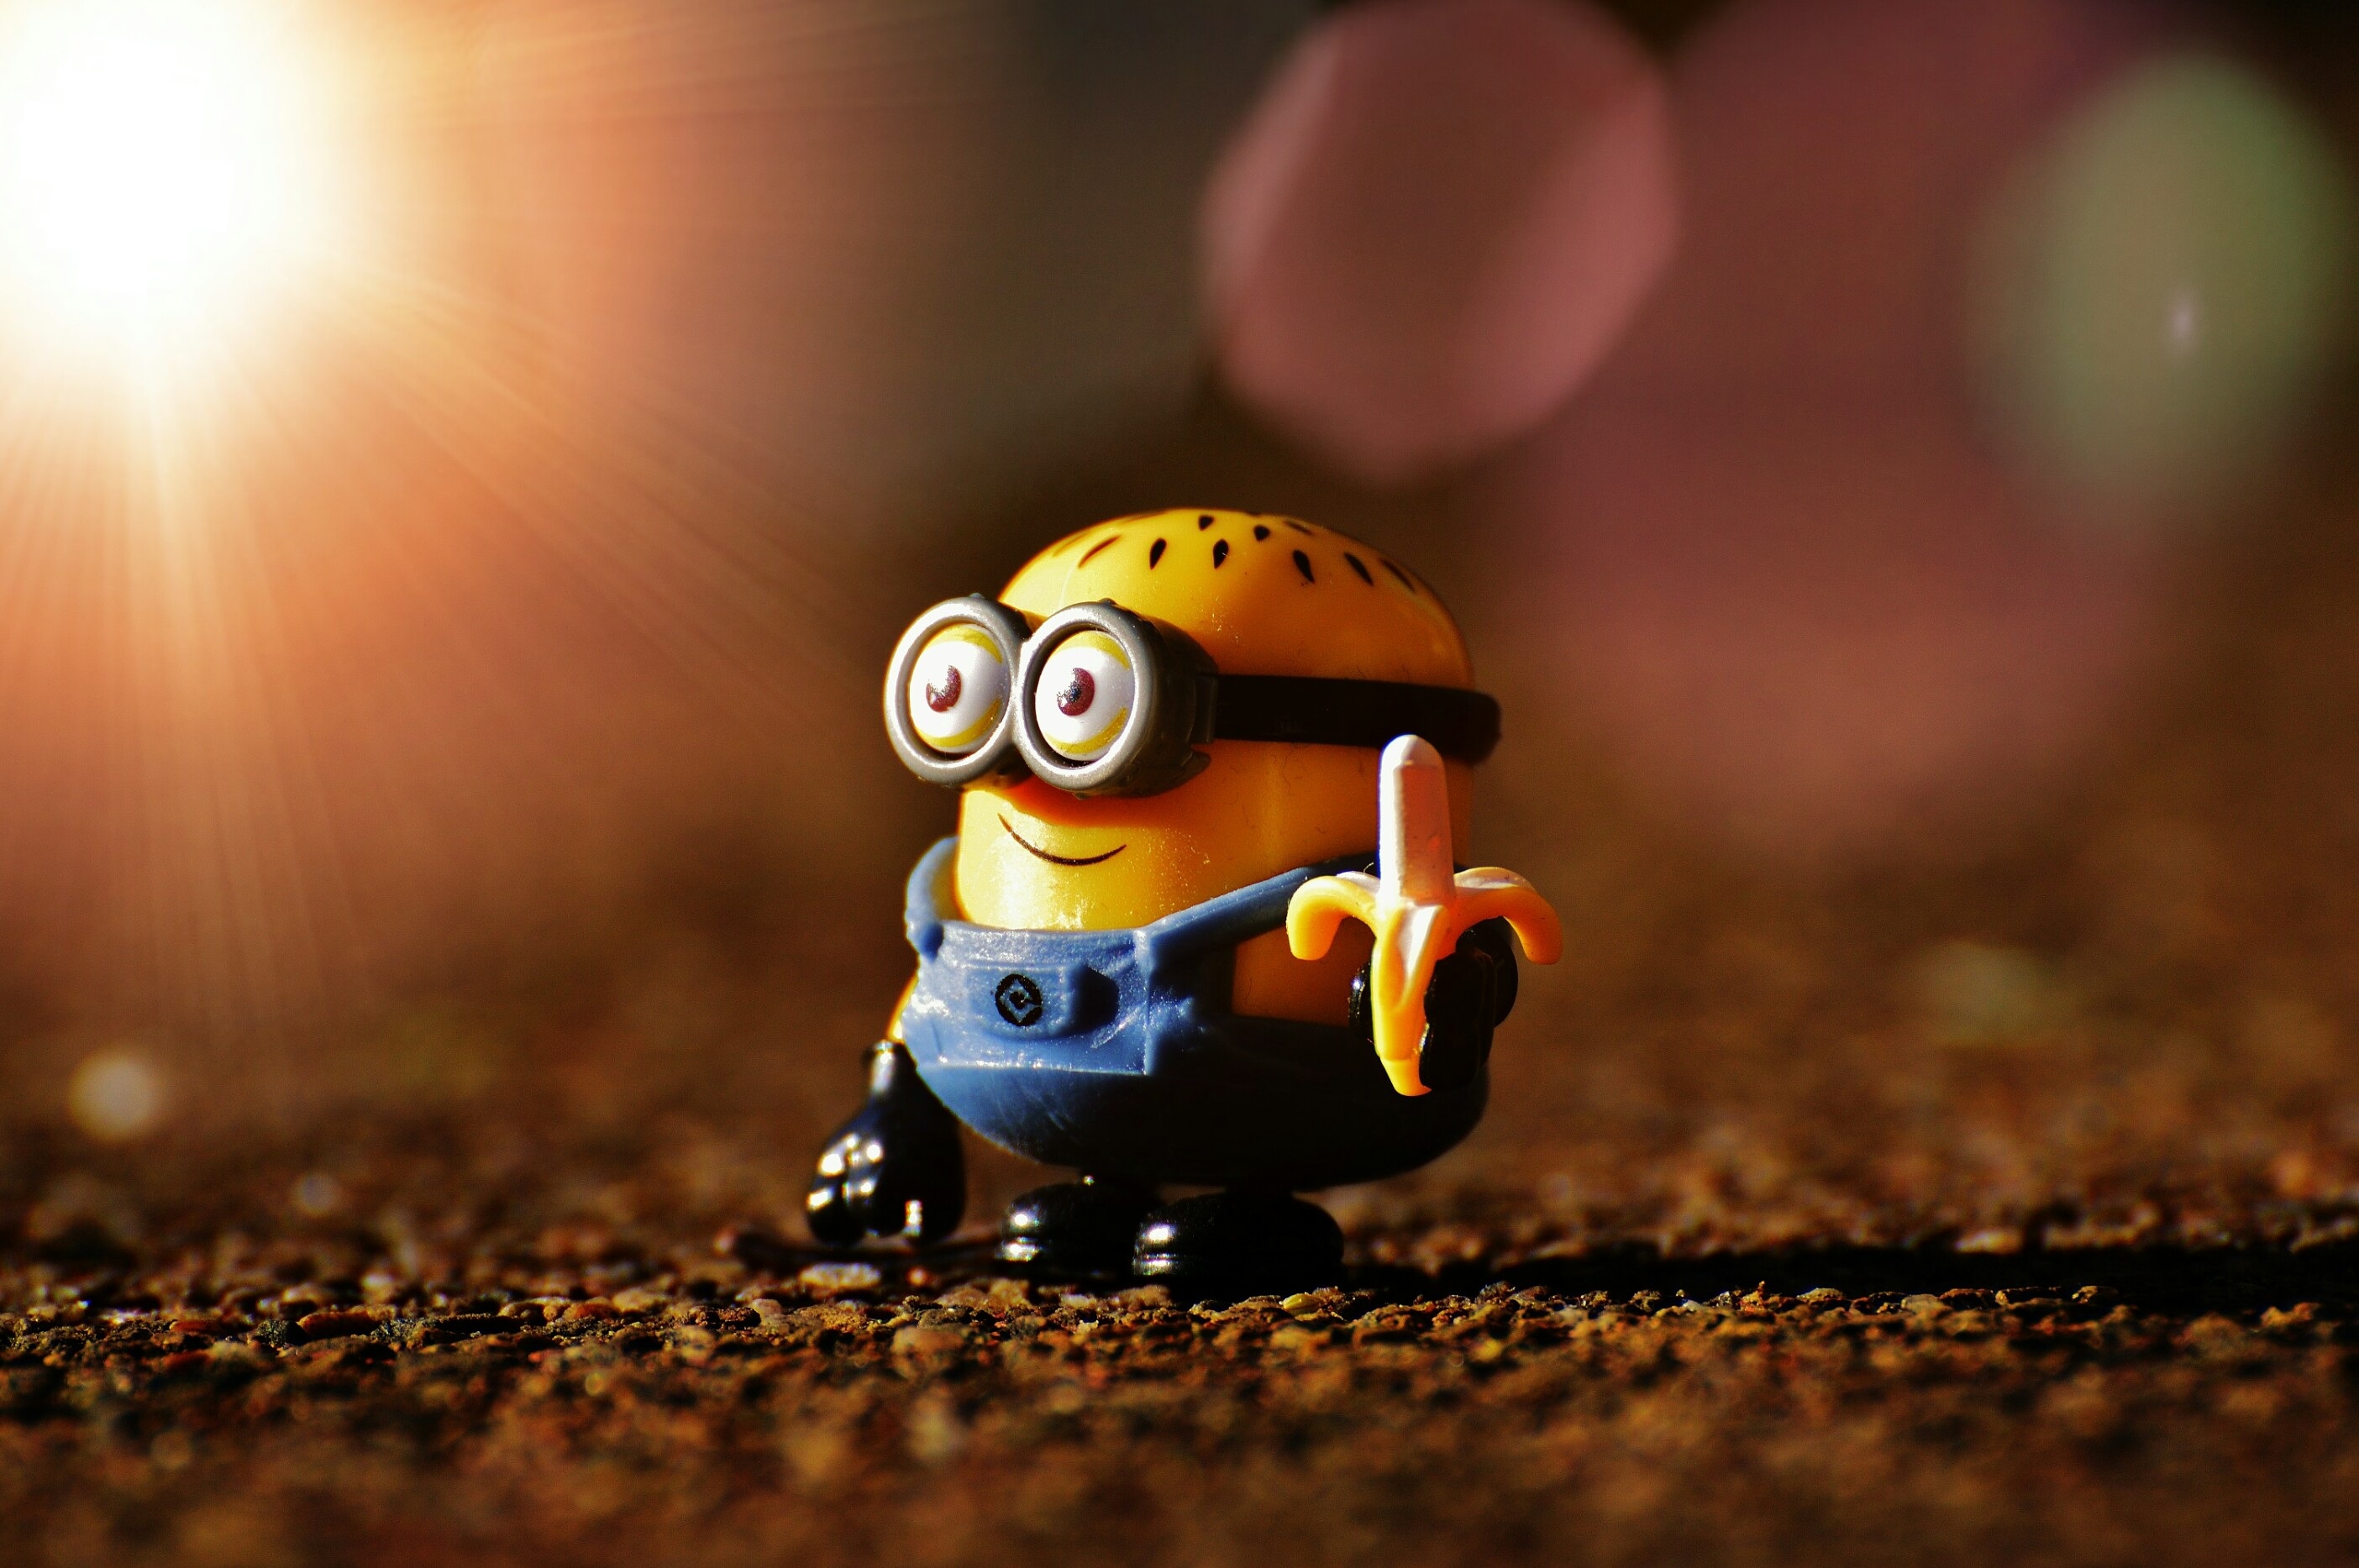
sweet, cute, yellow, banana, toy, children, figure, toys, funny, minion, screenshot, macro photography, computer wallpaper